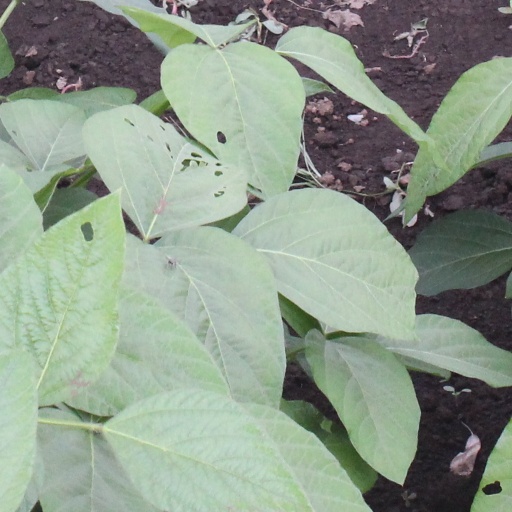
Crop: soybean